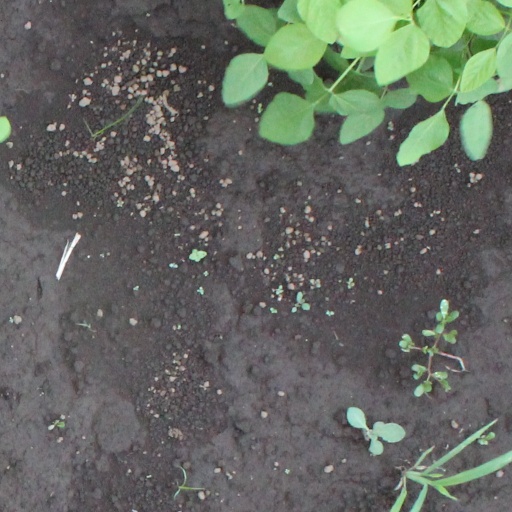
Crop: soybean